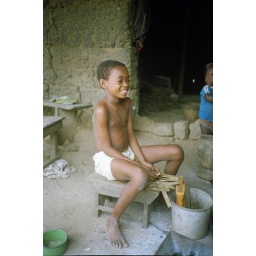
Little girl in the south of Ghana (village in the Volta Region) sitting in the &amp;quot;kitchen&amp;quot;.